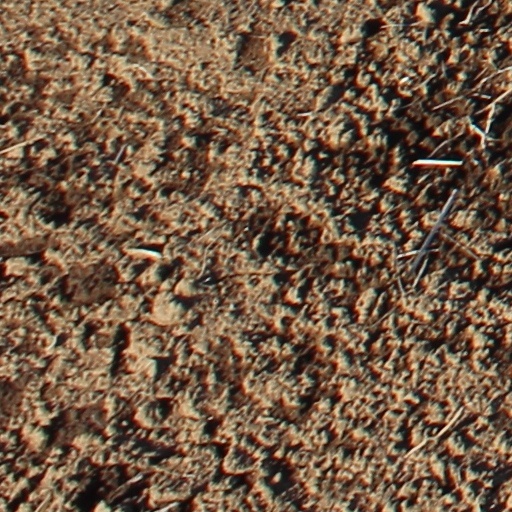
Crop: wheat